Anton Dohrn

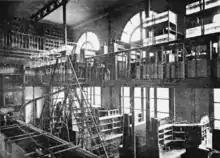
Work stations in the Naples laboratory in 1901

From 1850 to 1852, the zoologist and geologist Carl Vogt had lived in Nice where he tried unsuccessfully to enlist support for a marine zoological station (one was later established as Observatoire Oceanologique de Villefranche). The use of marine organisms as models for study had been promoted in Germany by Johannes Peter Müller (1801–1858). The Straits of Messina were known for their richness and had been studied by Spallanzani and August D. Krohn in the past. In Messina, Dohrn and Miklouho-Maclay conceived a plan to cover the globe with a network of zoological research stations, analogous to railway stations, where scientists could stop, collect material, make observations and conduct experiments, before moving on to the next station. In 1859–60 Haeckel and his students described 144 new species of Radiolaria collected in the waters. For a while Messina came to be called the "Mecca of the German Privat-Dozent". It was Miklouho-Maclay who introduced Dohrn to the Russian-Polish de Baranowski family. In 1874 Dohrn married their eldest daughter, sixteen-year-old Maria Baranowska. They had four children Boguslaw, Wolfgang, Harald and Reinhard. Due to her linguistic abilities, Maria became a successful translator.